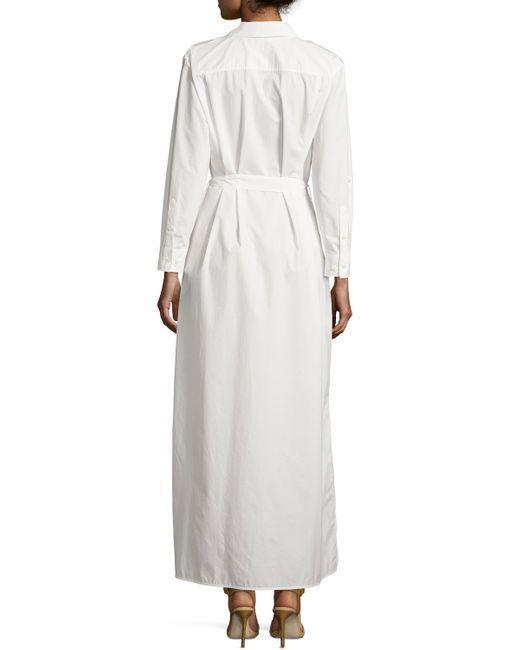
frauen langes kleid langarm kleid kragen